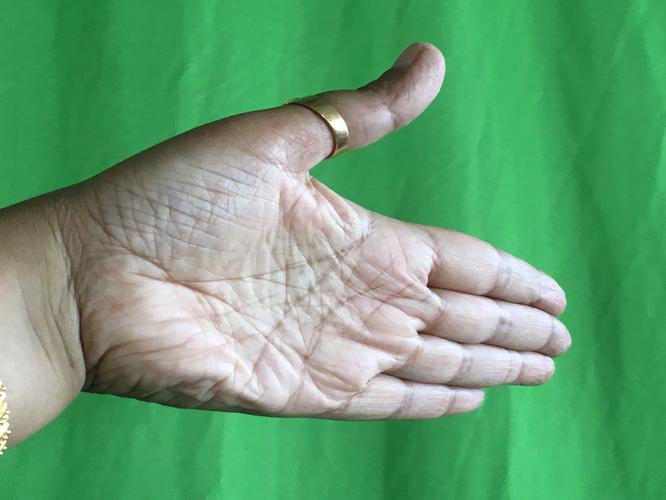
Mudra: Ardhachandran
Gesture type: single_hand